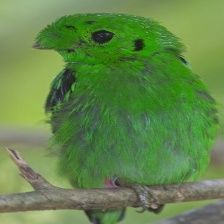
Species: GREEN BROADBILL
Scientific name: CALYPTOMENA VIRIDIS